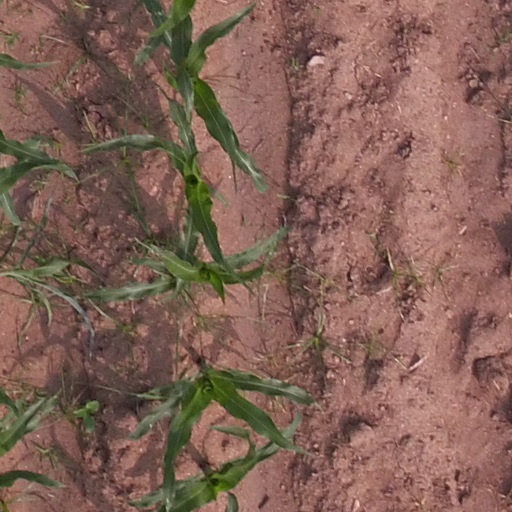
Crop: maize; corn